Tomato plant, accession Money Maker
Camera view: bottom (45 deg); turntable rotation: 30 degrees
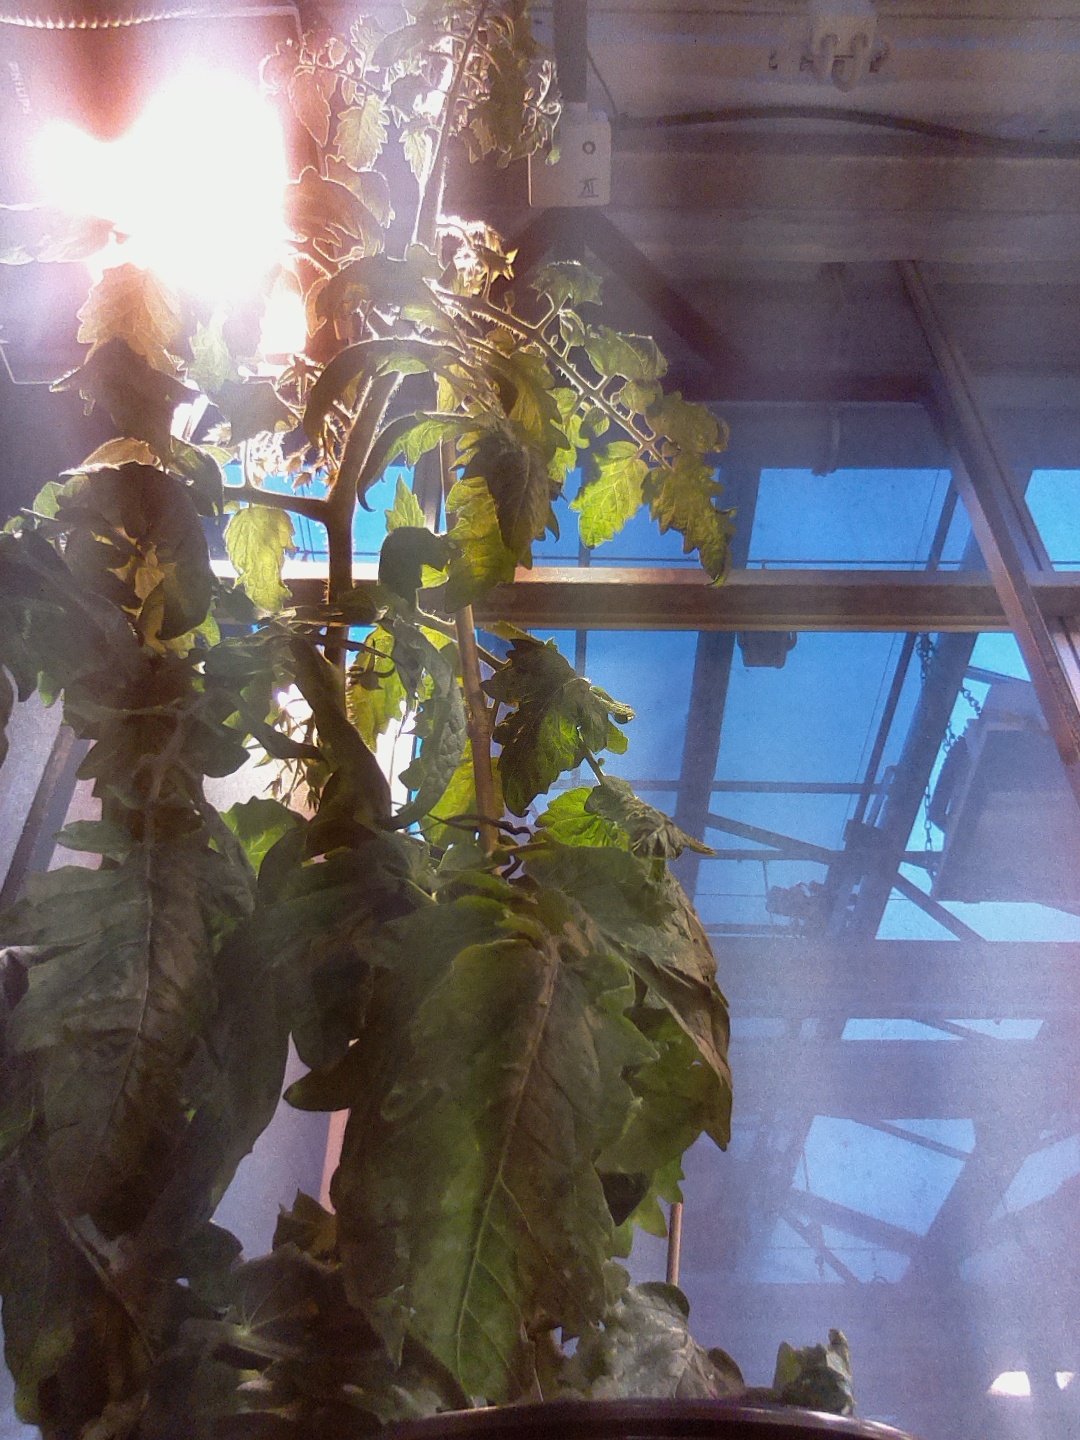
BBCH growth stage 69: End of flowering, 90%-100% of flowers open, more petals falling